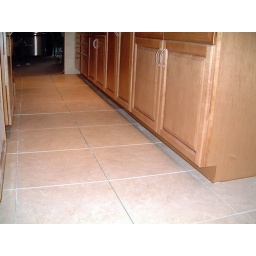
Here's more cut tiles down in front of the kitchen sink and beyond.